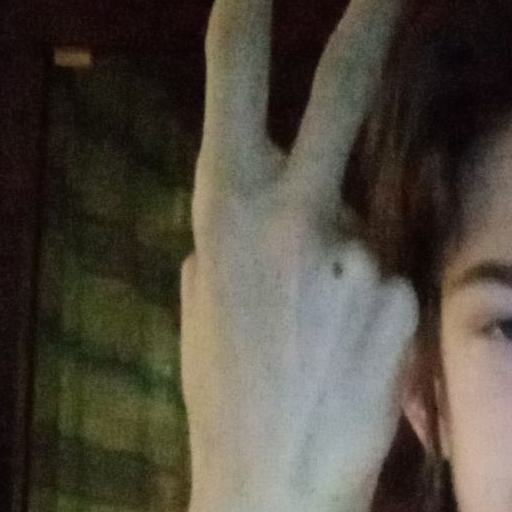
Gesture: peace_inverted